Charles II, Duke of Parma

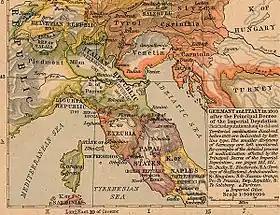
The Kingdom of Etruria. 1803

Charles Louis left Spain with his mother and sister on 2 May 1808 for Bayonne and then Compiegne, the residence which had been assigned to them. Maria Luisa was promised the Ducal Palace of Colorno in Parma and a substantial allowance, but Napoleon did not keep his word and Charles Louis with his mother and sister were held captive in Nice. When Charles Louis's mother tried to escape from Napoleon's grip, she was arrested and locked in a convent in Rome in August 1811. Charles Louis did not share his mother and sister's imprisonment. He was given in custody to his grandfather Charles IV, the deposed King of Spain. For the next four years, (1811–1815), Charles Louis lived under the care of his grandfather in the household of the exiled Spanish royal family in Rome.